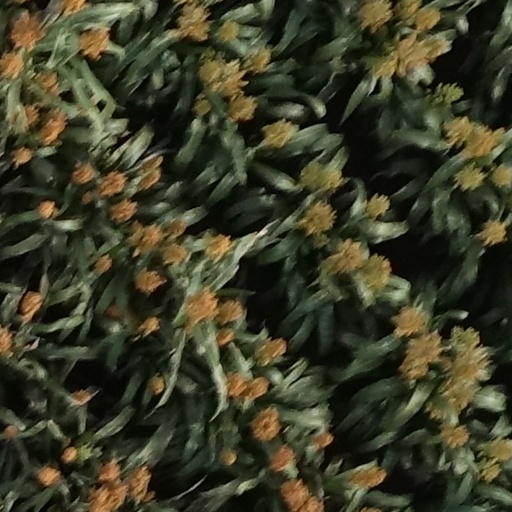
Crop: sorghum